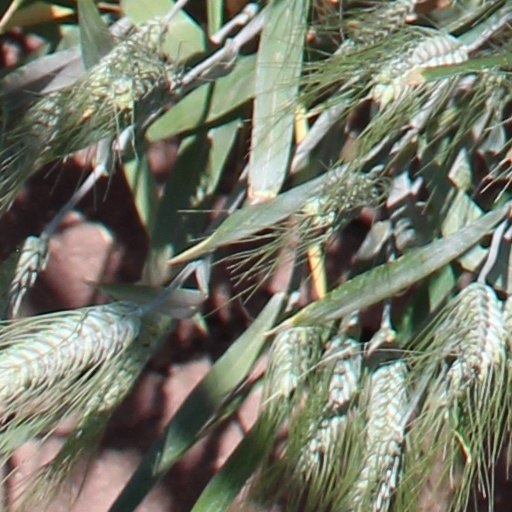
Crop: wheat